2019–2020 Belgian government formation

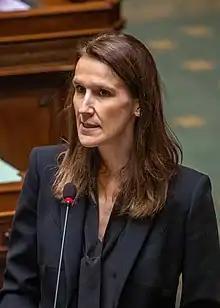
Outgoing Prime Minister Sophie Wilmès was named formateur on 16 March 2020 to replace the current caretaker government with a temporary minority government to combat the negative effects of the Coronacrisis.

On Monday 16 March 2020 King Philippe appointed Prime Minister Sophie Wilmès (MR) to Royal Formateur. Following the political agreement of 15 March, she received the assignment to form a government composed of Open Vld, CD&V and MR. That same day she invited the ten parties to make concrete agreements concerning the powers of attorney. Later that evening it became apparent that N-VA would not be giving the Wilmès II Government a vote of confidence in the parliament, but would agree to give powers of attorney to such a government. On Tuesday 17 March Sophie Wilmès again took the oath as prime minister, asking the confidence to the Chamber of Representatives, to form a government with the same Ministers as the Wilmès I Government. In her opening government statement, she asked the parliament to grant powers of attorney for six months, solely to combat the Coronacrisis. The debate in parliament was held on 19 March 2020 with the vote of confidence happening that same day. As the Wilmès II Government asked for a vote of confidence solely to take Coronameasures and for a period of six months only, concerning all other political issues the government would not have powers to make any other decisions. The parties in the government and those parties giving powers of attorney would be involved in a so-called "superkern" (supercore) in which all decisions to be taken were discussed beforehand. This supercore consisted of the Prime Minister, the Deputy Prime Ministers and the presidents of the ten political parties supporting the powers of attorney and would meet starting from 21 March 2020 on every Saturday, with exception of the last supercore meeting on 12 June 2020, which occurred on a Friday. N-VA instead decided to nominate Chamber of Representatives fraction leader Peter De Roover. In the meantime, the search for a government with full legislative powers and a full-fledged coalition agreement continued. On 26 March the Chamber of Representatives agreed to grant powers of attorney to the Wilmès II Government, one day later the Senate did the same. Following advice from the Council of State the term for these powers of attorney was reduced to three months, with a further three-month extension possible.